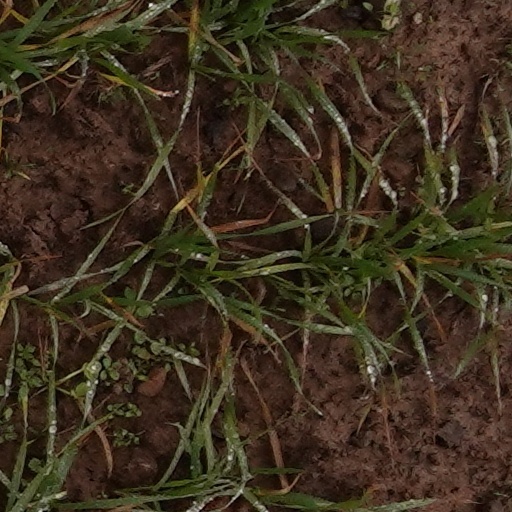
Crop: wheat